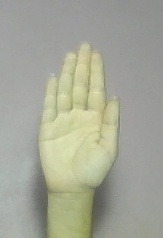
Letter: seen